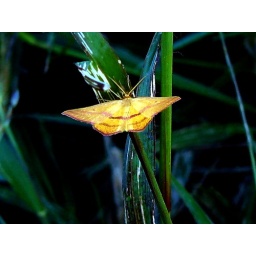
There were hundreds of these in the field next door to me, but only one would hold still.